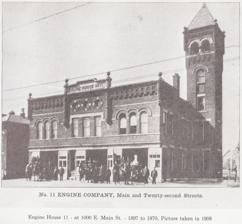
Building: Engine House No. 11 (Columbus, Ohio)
Country: United States of America
Year built: 1888
Former fire station in Columbus, Ohio Engine House No. 11 Location 1000 E. Main Street, Columbus, Ohio Coordinates 39°57′29″N 82°58′22″W / 39.9581°N 82.9727°W / 39.9581; -82.9727 Built 1896–1897 Architectural style(s) Romanesque Revival Engine House No. 11 , also known as the Main Street Engine House, is a former Columbus Fire Department station in the Olde Towne East neighborhood of Columbus, Ohio . The building was constructed from 1896 to 1897, designed in the Romanesque Revival style. The station was decommissioned in 1970. Attributes The fire station was typical of those built in the late 19th century. The building symbolizes the patterns of growth along the National Road , which made East Main Street a commercial corridor with surrounding residential neighborhoods. When built, the building was reportedly "one of the finest in the city". It measured 59 by 40 feet (18 m × 12 m). Its interior had yellow pine with wainscoting four and a half feet high around the entire room. The floor was of maple, laid on edge with white lead between each strip. The stable had nine oak stalls and a brick floor. The front of the building had three large doors. The engine house was an exact replica of Engine House No. 10 , and similar to Engine House No. 12 , except that building had no provision for a hook and ladder company. Engine Houses 10 and 11 were designed and built at the same time. Both have two stories, use brick and stone, with a hose tower . The first floors were designed to house a hook and ladder truck, hose wagon, and a steamer, as well as stalls for nine horses, as it was built at a time when the engines were horse-drawn. The second floors were to house dormitories, the captain's rooms, bathrooms, lockers, a recreation room, and hay lofts. History Initial design for the east and west side engine houses in 1896 The East Main Street engine house was designed in 1896, to be identical in interior and exterior design to the original Engine House No. 10 on West Broad Street . Both were locations on the National Road . Construction ran from August 1896 to February 1897. The building cost $12,900 while furnishing and equipment cost $10,700, making for a total expense of $23,600. In 1933, the station was modified, replacing its original doors with roll-up garage style doors, and removing the top portion of the building's hose tower. In 1951, the station began housing the department's Emergency Squad 1 as well as its gas mask repair shop. In 1963, the National Board of Fire Underwriters recommended retiring the station, and it closed in 1970. The Columbus Compact Corporation renovated the building into a community outreach center. Status Engine House No. 6 The station is one of about twelve built or reconstructed in the city in the 1880s to 1890s. Of these, seven remain, though in various conditions. The other remaining stations in Columbus are: Engine House No. 5 , built in 1894, at 121 Thurman Avenue Engine House No. 6 , built in 1892, at 540 W. Broad Street Engine House No. 7 , built in 1888, at 31 Euclid Avenue Engine House No. 8 , built in 1888, at 283 N. 20th Street Engine House No. 10 , built in 1897, at 1096 W. Broad Street Engine House No. 12 , built in 1897, at 734 Oak Street See also Architecture portal Ohio portal Fire stations in Columbus, Ohio References